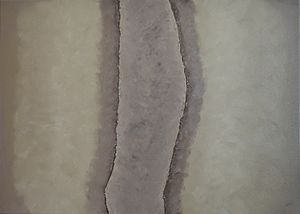
Abstrakt kunst
Eksempel på moderne abstrakt maleri, Natalia Plachta Fernandes, Edges
Abstrakt kunst bliver i dag primært brugt om nonfigurativ kunst, altså malerkunst som ikke forestiller eller efterligner genstande. Den abstrakte kunst benytter altså ikke formerne og farverne til at repræsentere noget bestemt ved at ligne dette, men lader dem træde frem i deres egen ret. Billederne kan dog stadig knyttes til betydninger og forestillinger – men netop på et mere abstrakt plan.